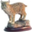
Label: cat